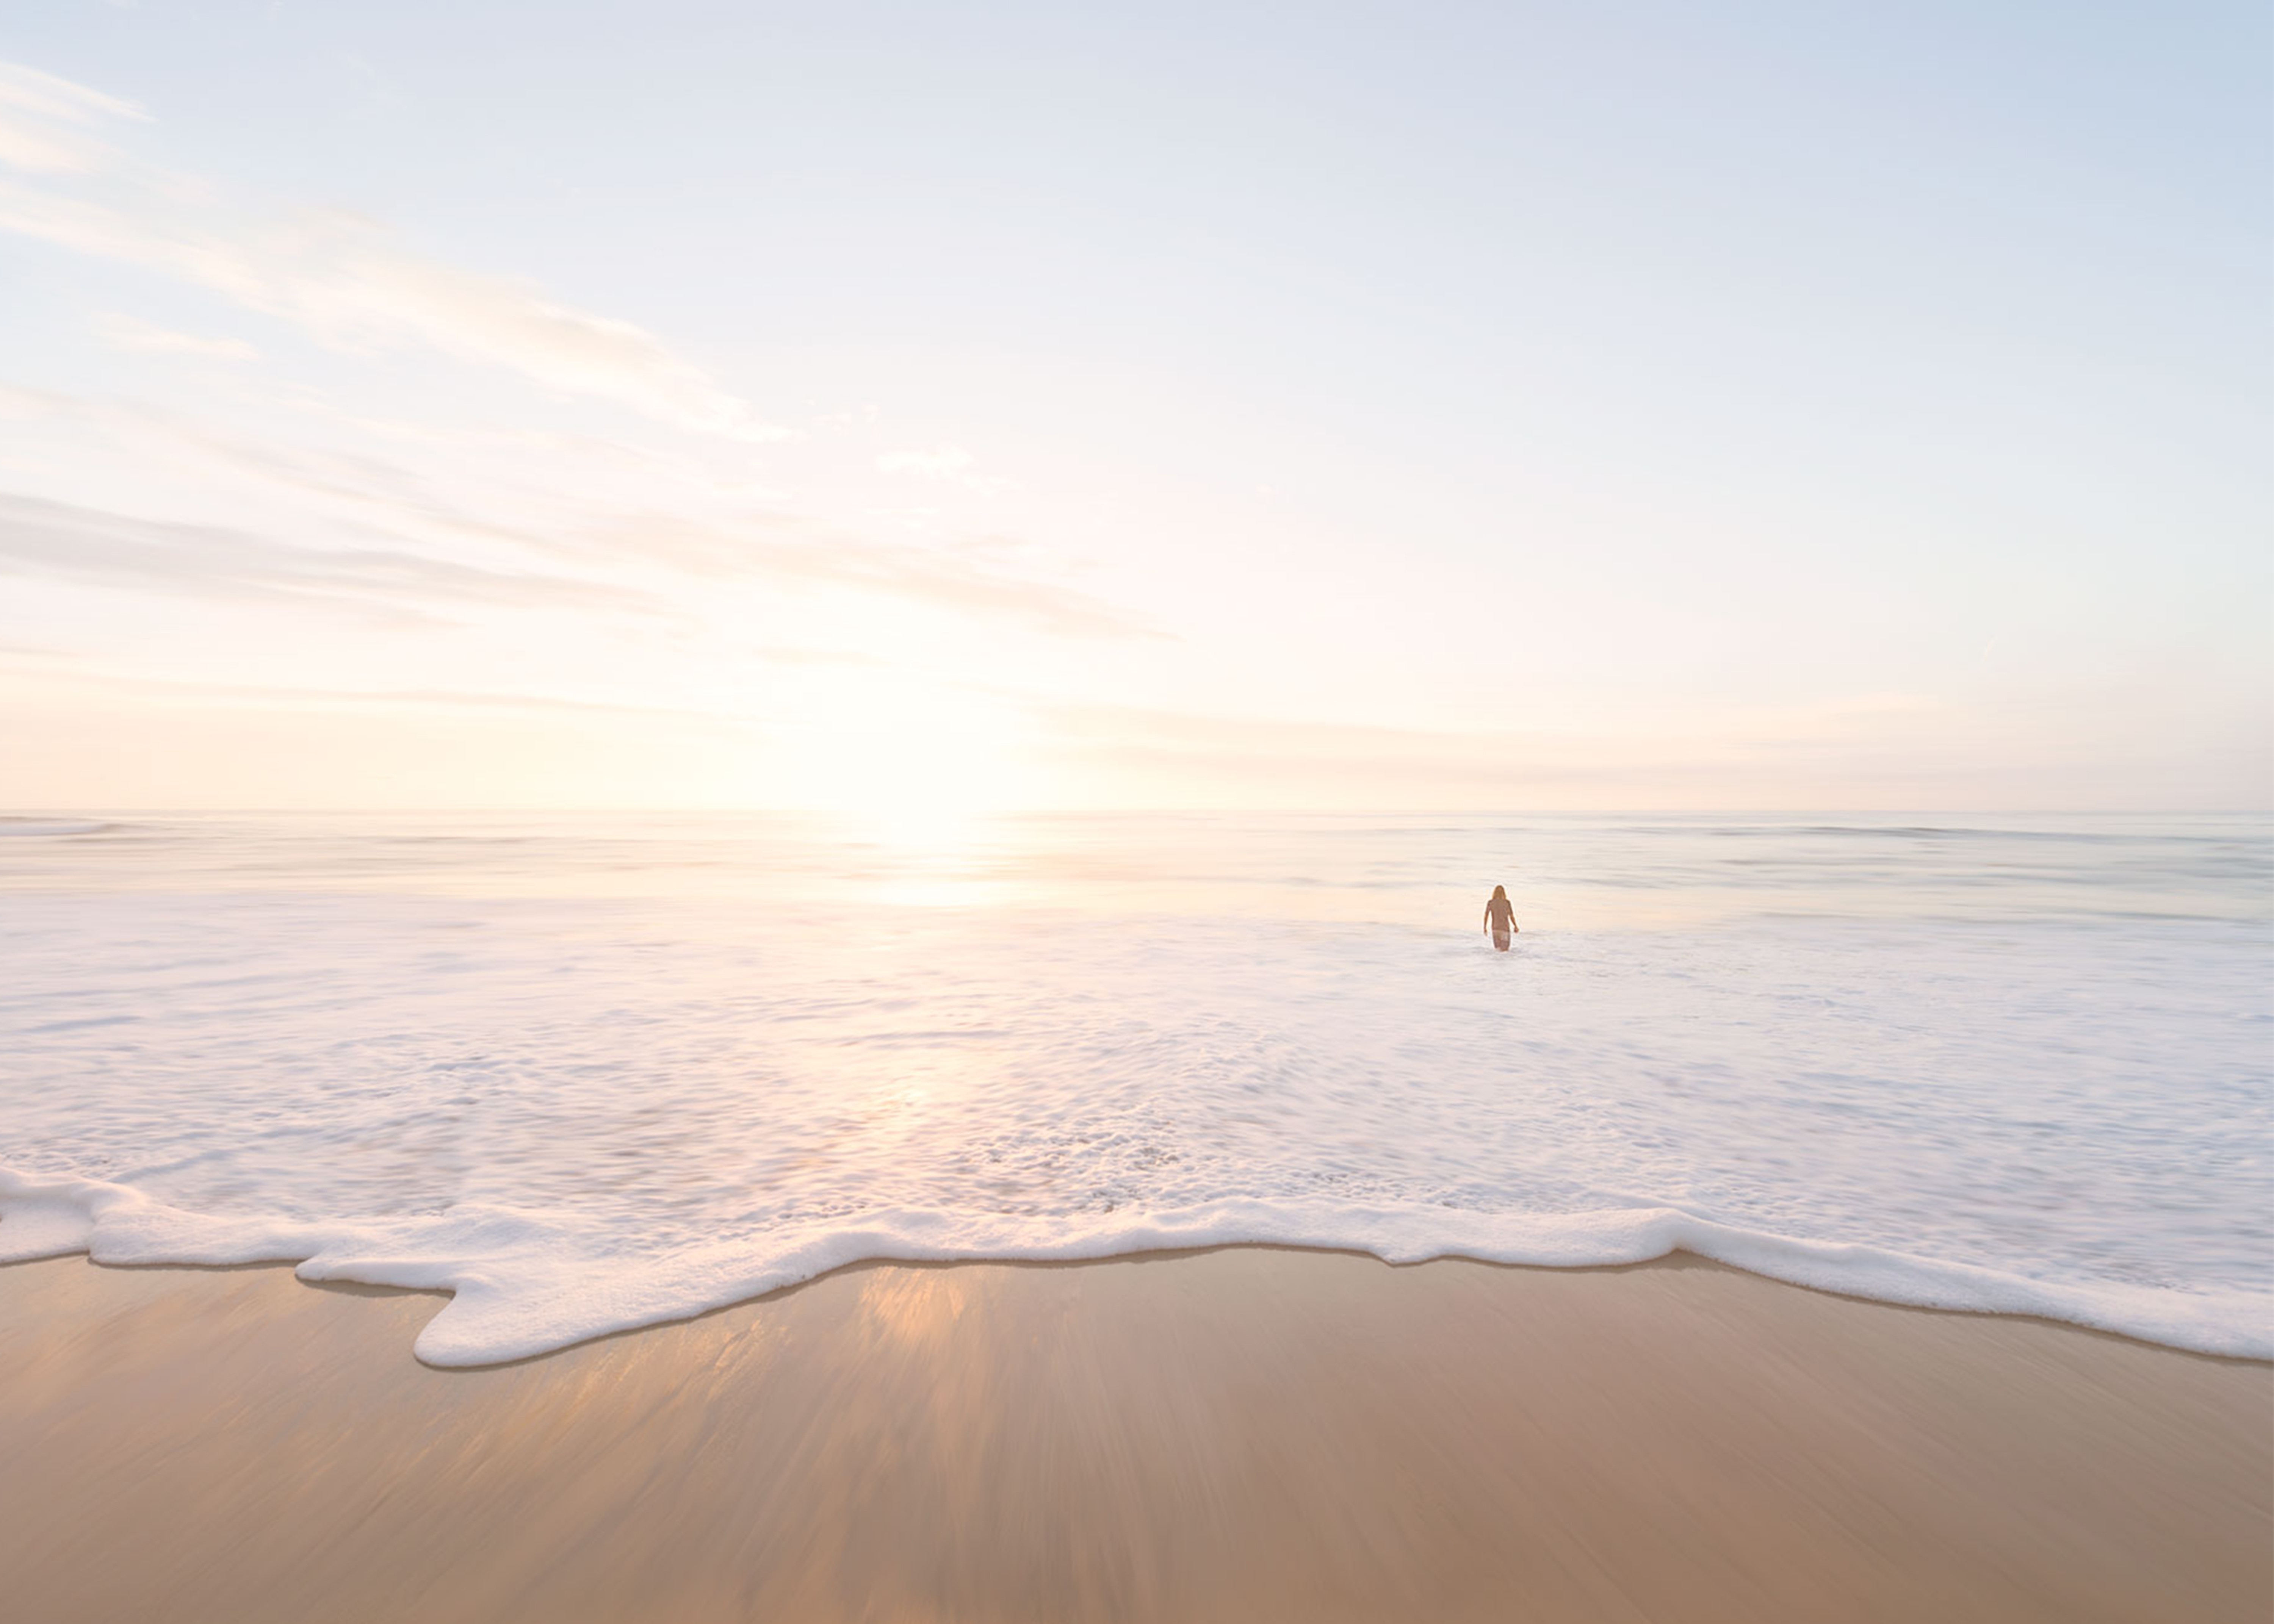
beach, sea, coast, water, sand, ocean, horizon, sky, sunrise, morning, shore, wave, tide, vacation, calm, cool image, cool photo, wind wave, coastal and oceanic landforms